Taliban insurgency

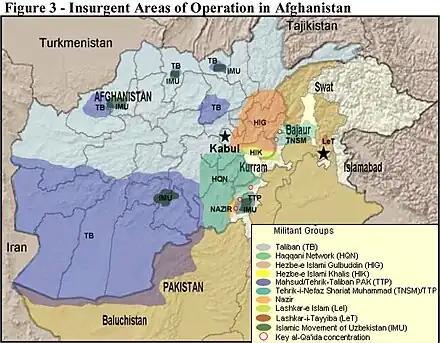
Insurgent regions in Afghanistan and border regions of Pakistan, as of 2010

During 2010, the Taliban were ousted from parts of Helmand Province by the ISAF Operation Moshtarak that started in February 2010. In the meantime the Taliban insurgency spread to the northern provinces of the country. The new policy of the Taliban was to shift militants from the south to the north, to show they exist ""everywhere"", according to Faryab Province Governor Abdul Haq Shafaq. With most Afghan and NATO troops stationed in the southern and eastern provinces, villagers in the once-peaceful north found themselves confronted with a rapid deterioration of security, as insurgents seized new territory in provinces such as Kunduz and Baghlan, and even infiltrated the mountains of Badakhshan Province in the northeast.